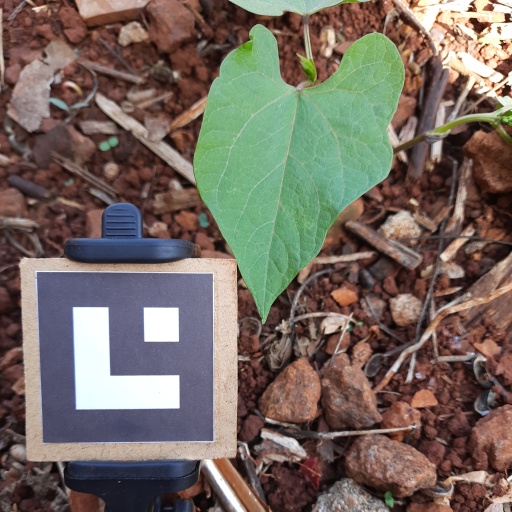
Observations: wavy surface, no eating holes, under shade